1923 Spanish coup d'état

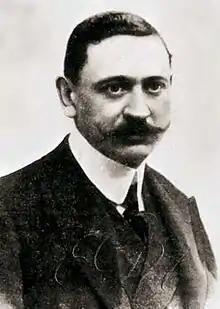
Manuel García Prieto, president of the government since December 1922.

The most serious problem that the Allendesalazar government had to face was the crisis caused by the disaster of Annual, which occurred two months later in the Spanish Protectorate of Morocco. "The unexpected offensive of the Indians [led by Abd el-Krim] concluded in a general disbandment of the Spanish Army in the direction of Melilla. The Spanish troops were dispersed in a very extensive front with a very high number of positions and with serious supply problems. The units were poorly equipped... The collapse of the front resulted in the loss in just a few days of what had been achieved with great difficulty for years. Not only General Silvestre [commander general of Melilla and head of the Spanish forces in the eastern half of the Protectorate] died, but also 10,000 other soldiers".